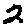
Label: 2